Carson Wentz

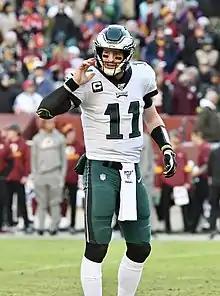
Wentz in 2019

On April 29, 2019, the Eagles exercised the fifth-year option on Wentz's contract. On June 6, they signed him to a four-year, $128 million contract extension with $107 million guaranteed, keeping Wentz under contract through the 2024 season.